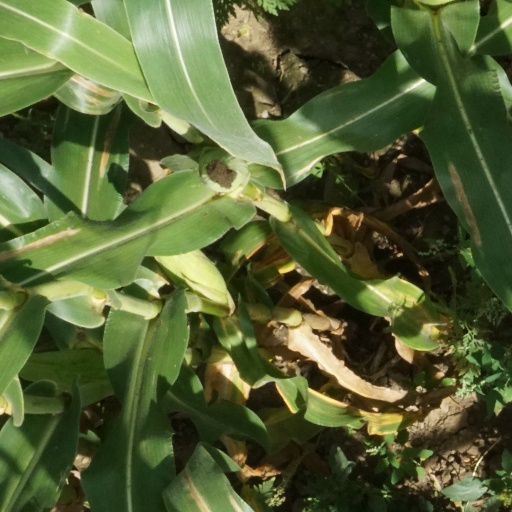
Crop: maize; corn